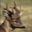
Label: deer